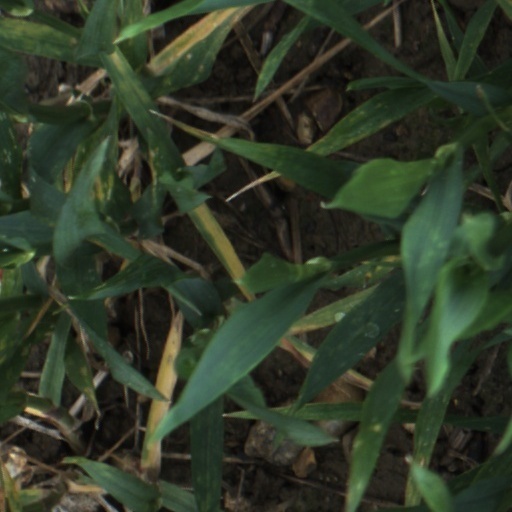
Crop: wheat